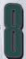
Number: 8